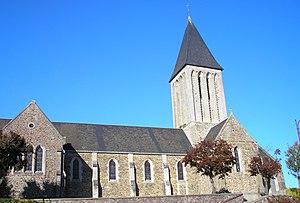
Condé-sur-Vire est une commune française, située dans le département de la Manche en région Normandie, peuplée de 4 027 habitants.